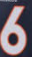
Number: 6